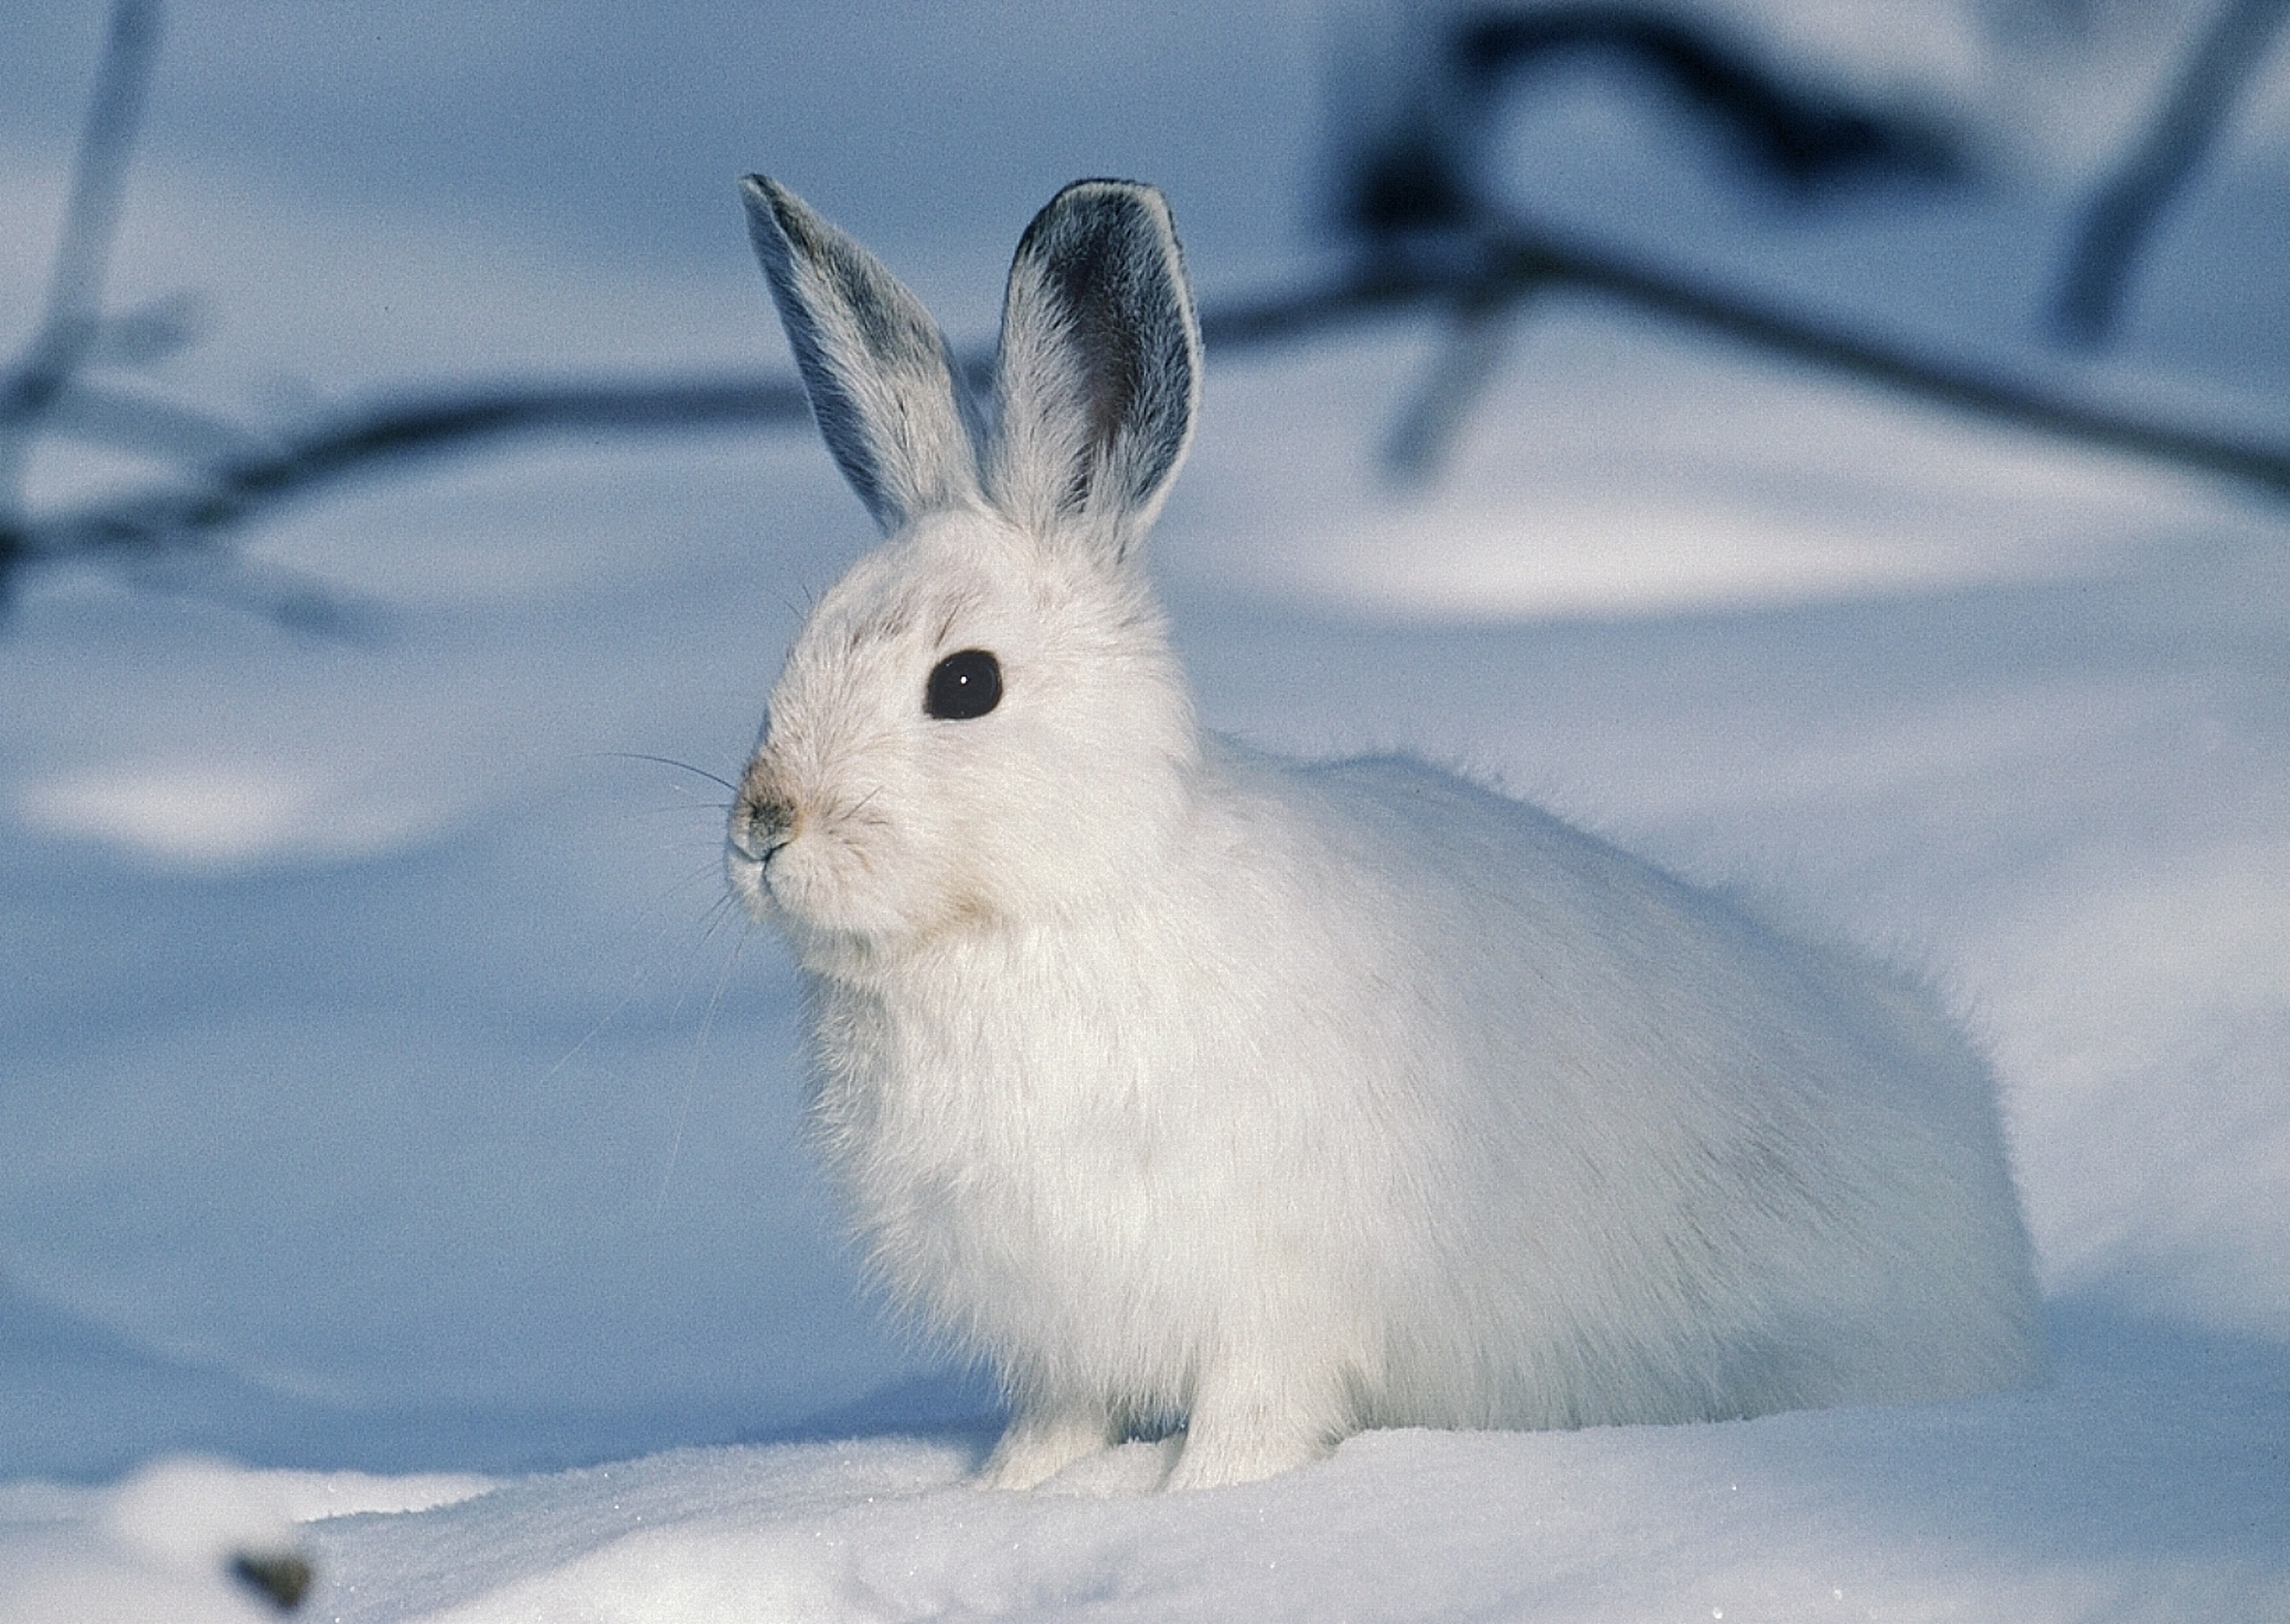
snow, winter, white, mammal, fauna, rabbit, hare, whiskers, vertebrate, domestic rabbit, rabits and hares